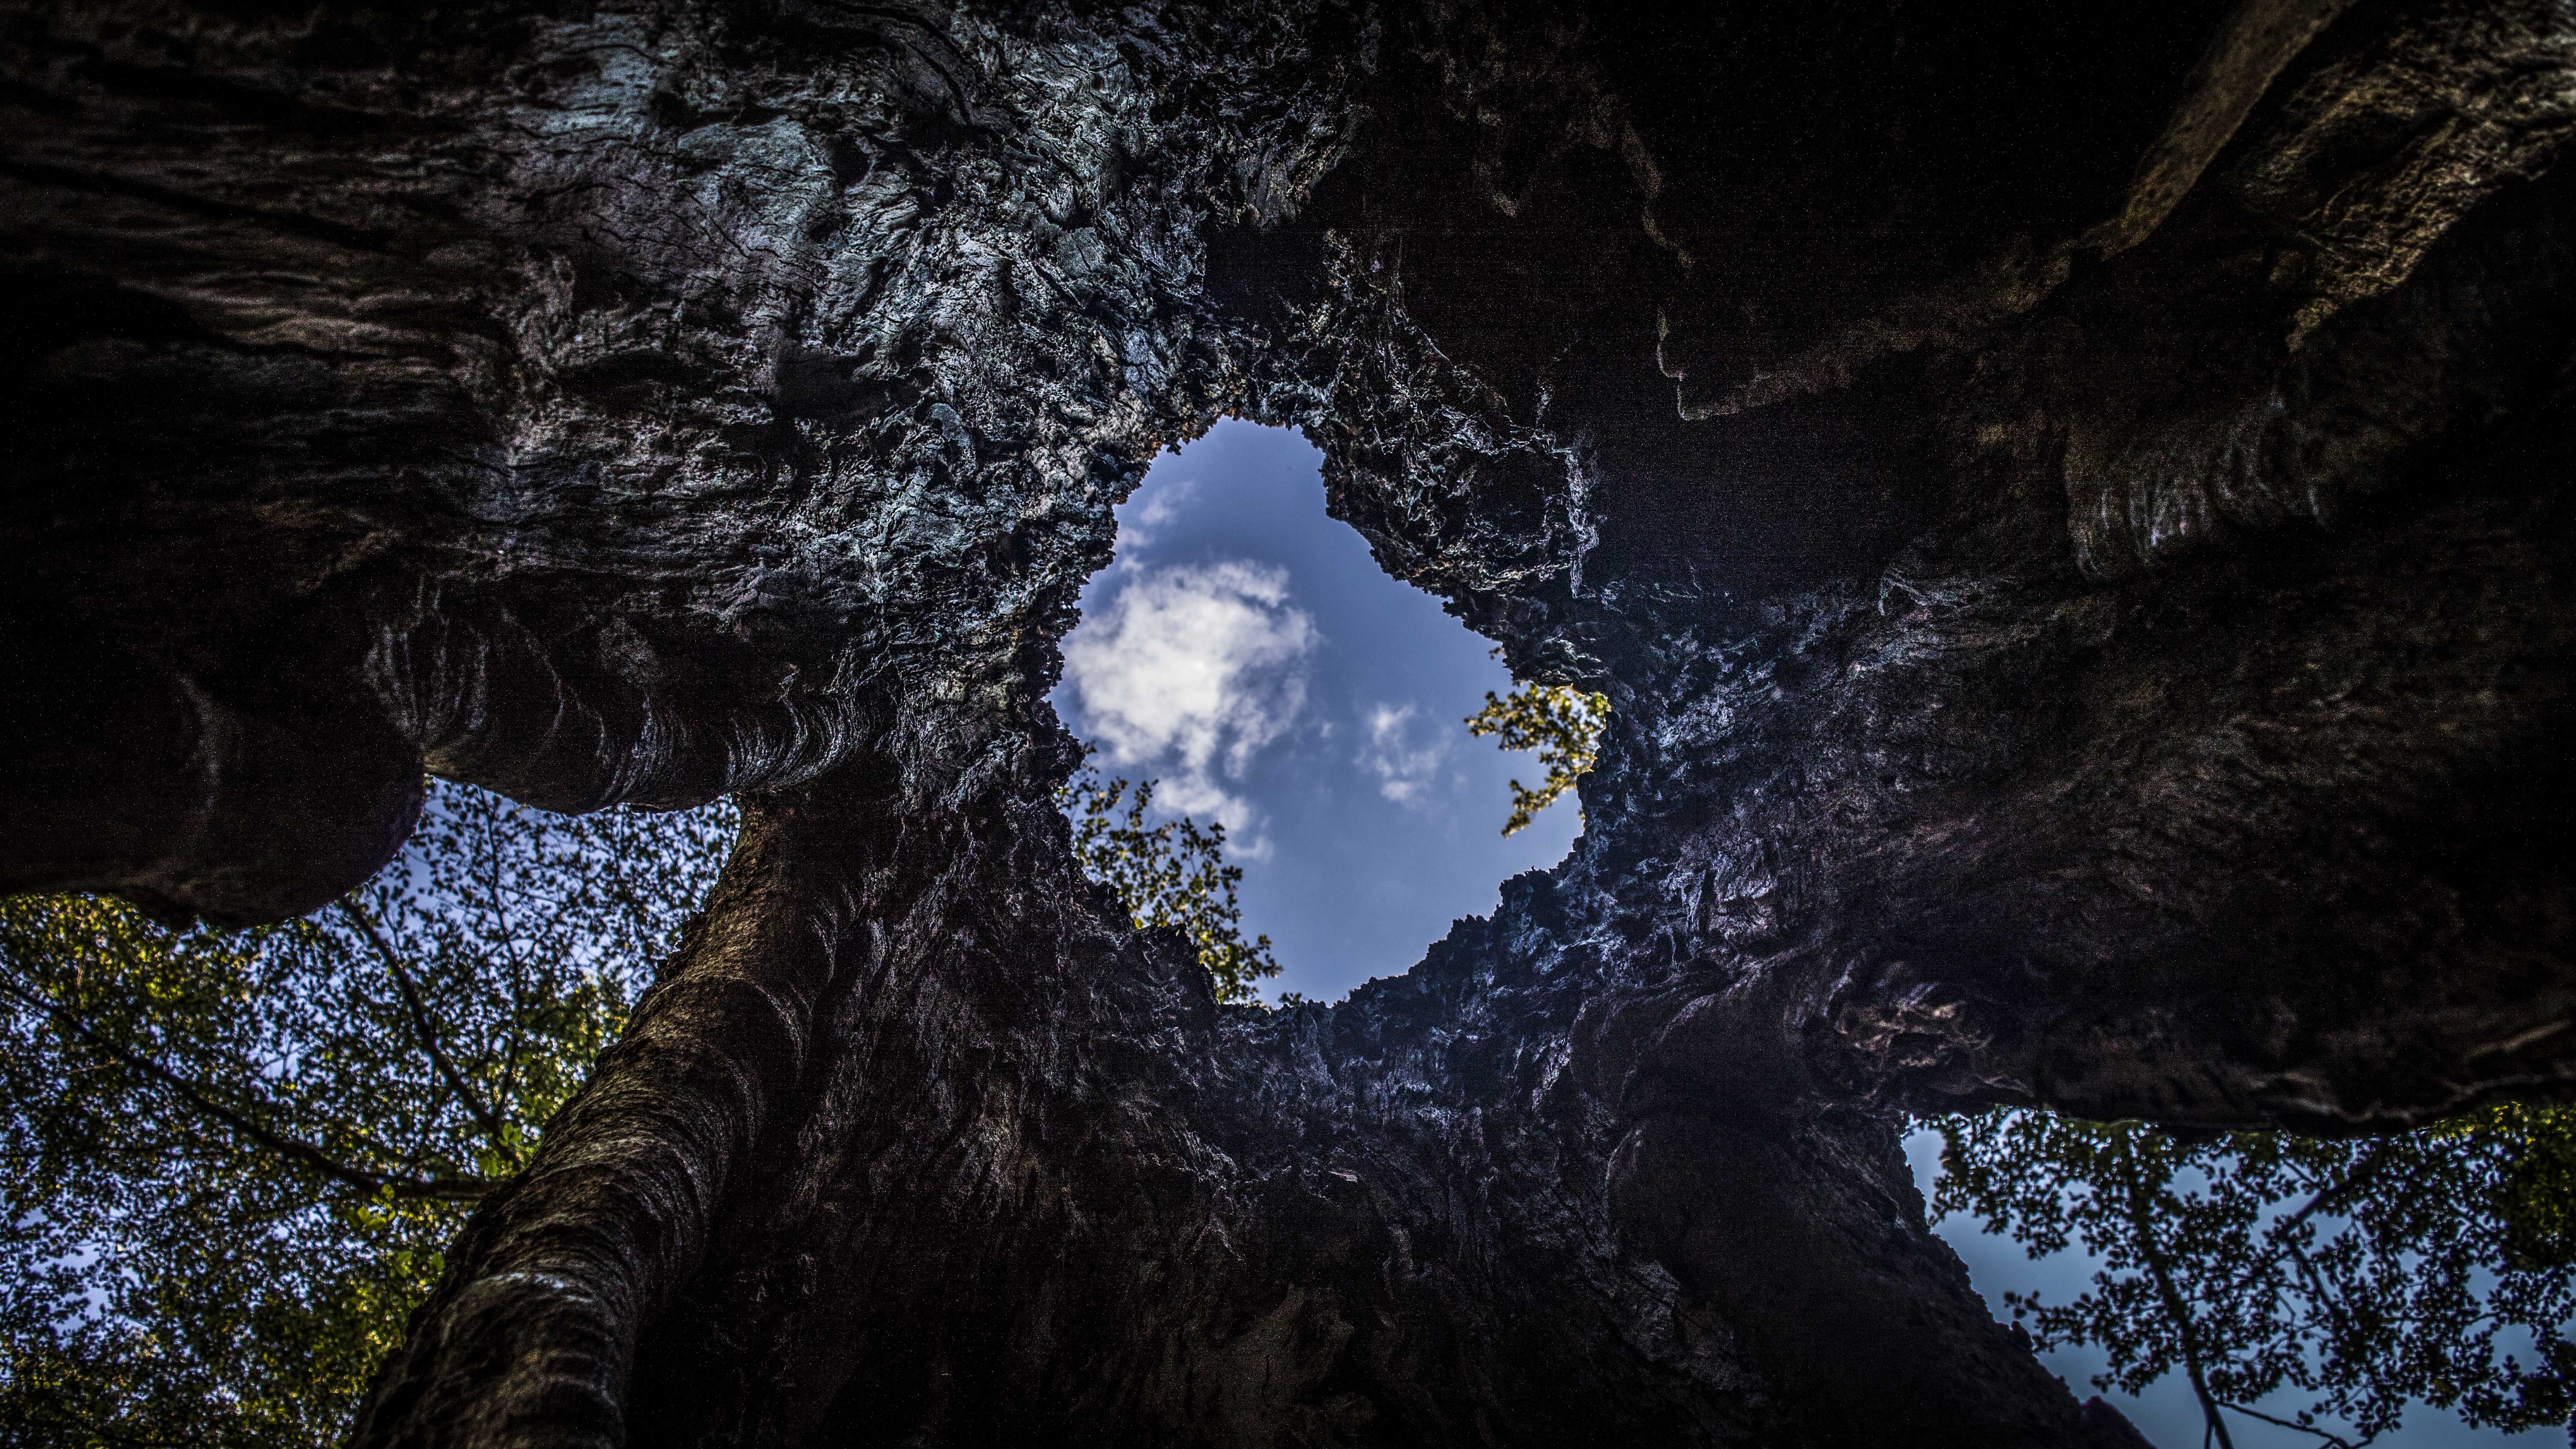
tree, hole, wood, woods, nature, rock, formation, sky, cave, caving, geology, earth, landscape, forest